Willenburg

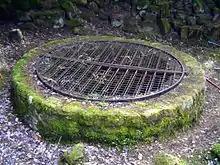
The 30.3-metre-deep castle well

During excavations between 1959 and 1970 the foundations and wall sections of a castle were uncovered whose dimensions were 36 by 20 metres. Pieces of pottery were also found that enabled the castle to be dated. Today the wall remains, ramparts and a 30.3-metre-deep castle well are visible.